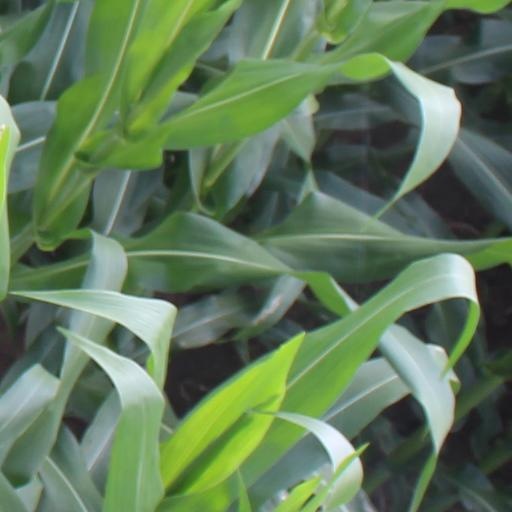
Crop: maize; corn